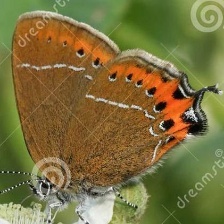
Species: BLACK HAIRSTREAK
Butterfly family (ImageNet category): lycaenid_butterfly